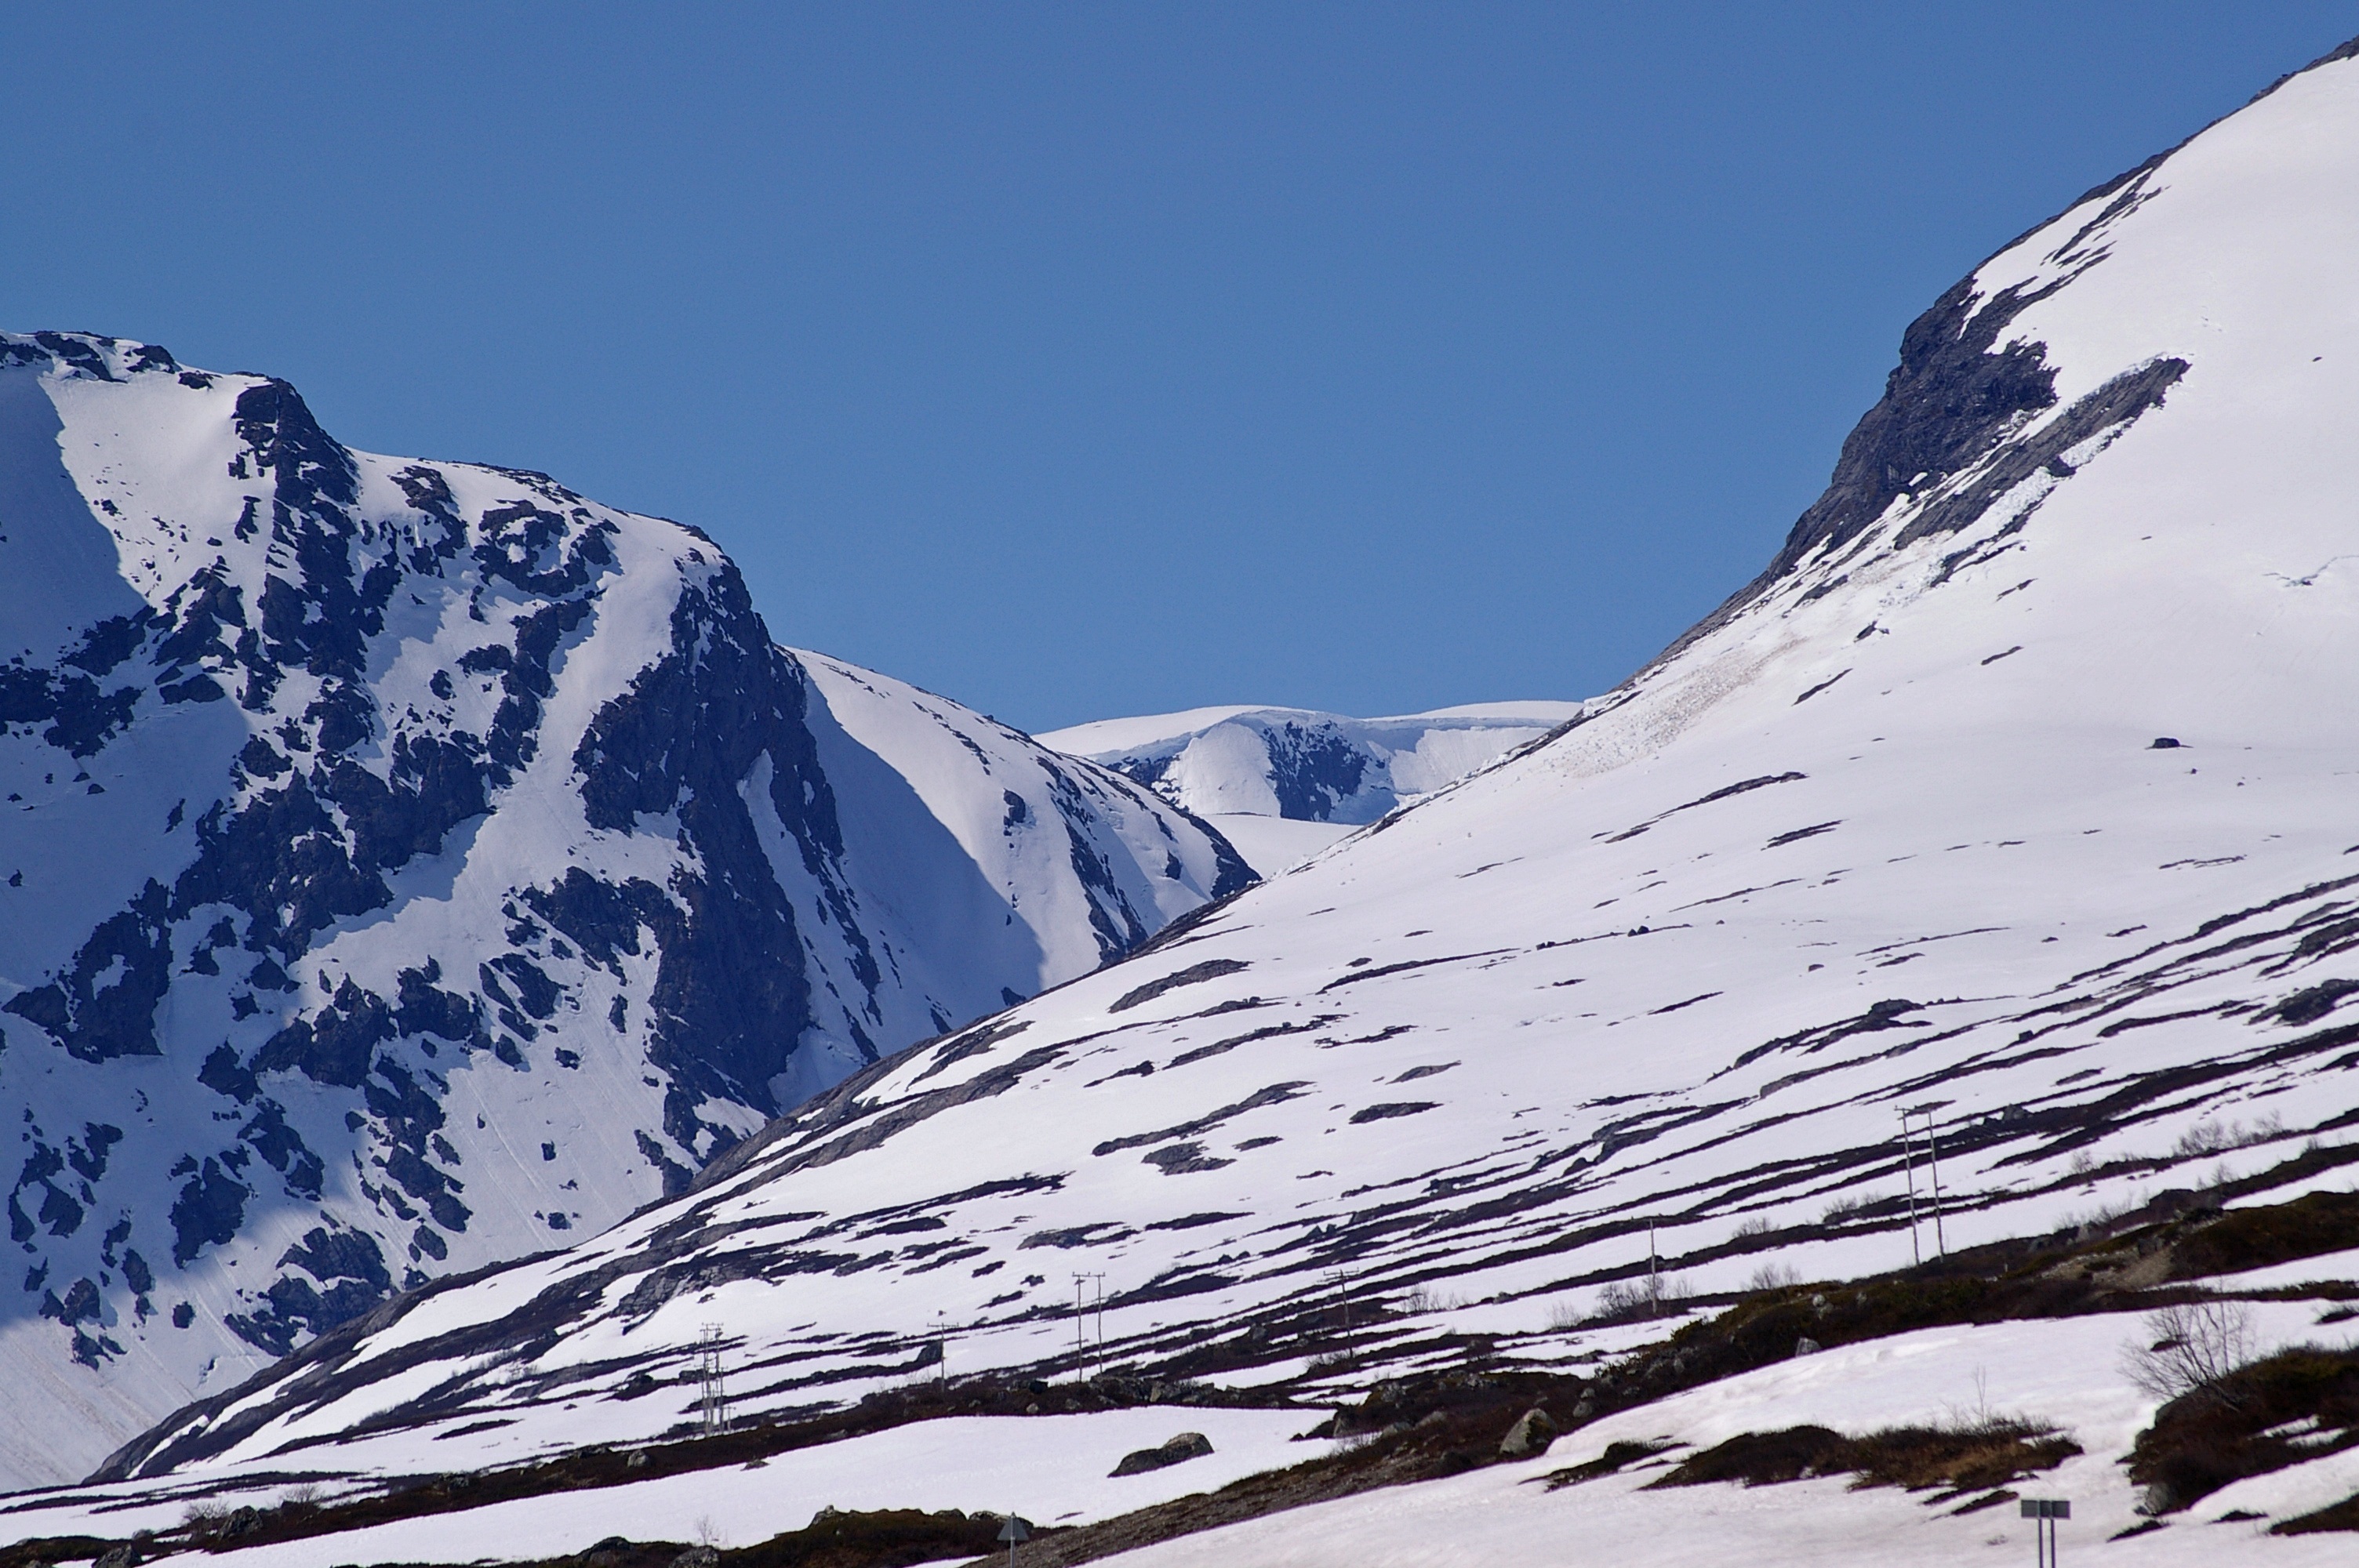
landscape, nature, mountain, snow, cold, winter, sky, white, hill, mountain range, spring, weather, holiday, snowy, blue, skiing, season, ridge, summit, blue sky, mountaineering, winter sport, north, departure, mountains, alps, cirque, wintry, piste, norway, partly cloudy, snow cover, landform, ski touring, clear air, ski mountaineering, fjordlandschaft, geographical feature, mountainous landforms, geological phenomenon